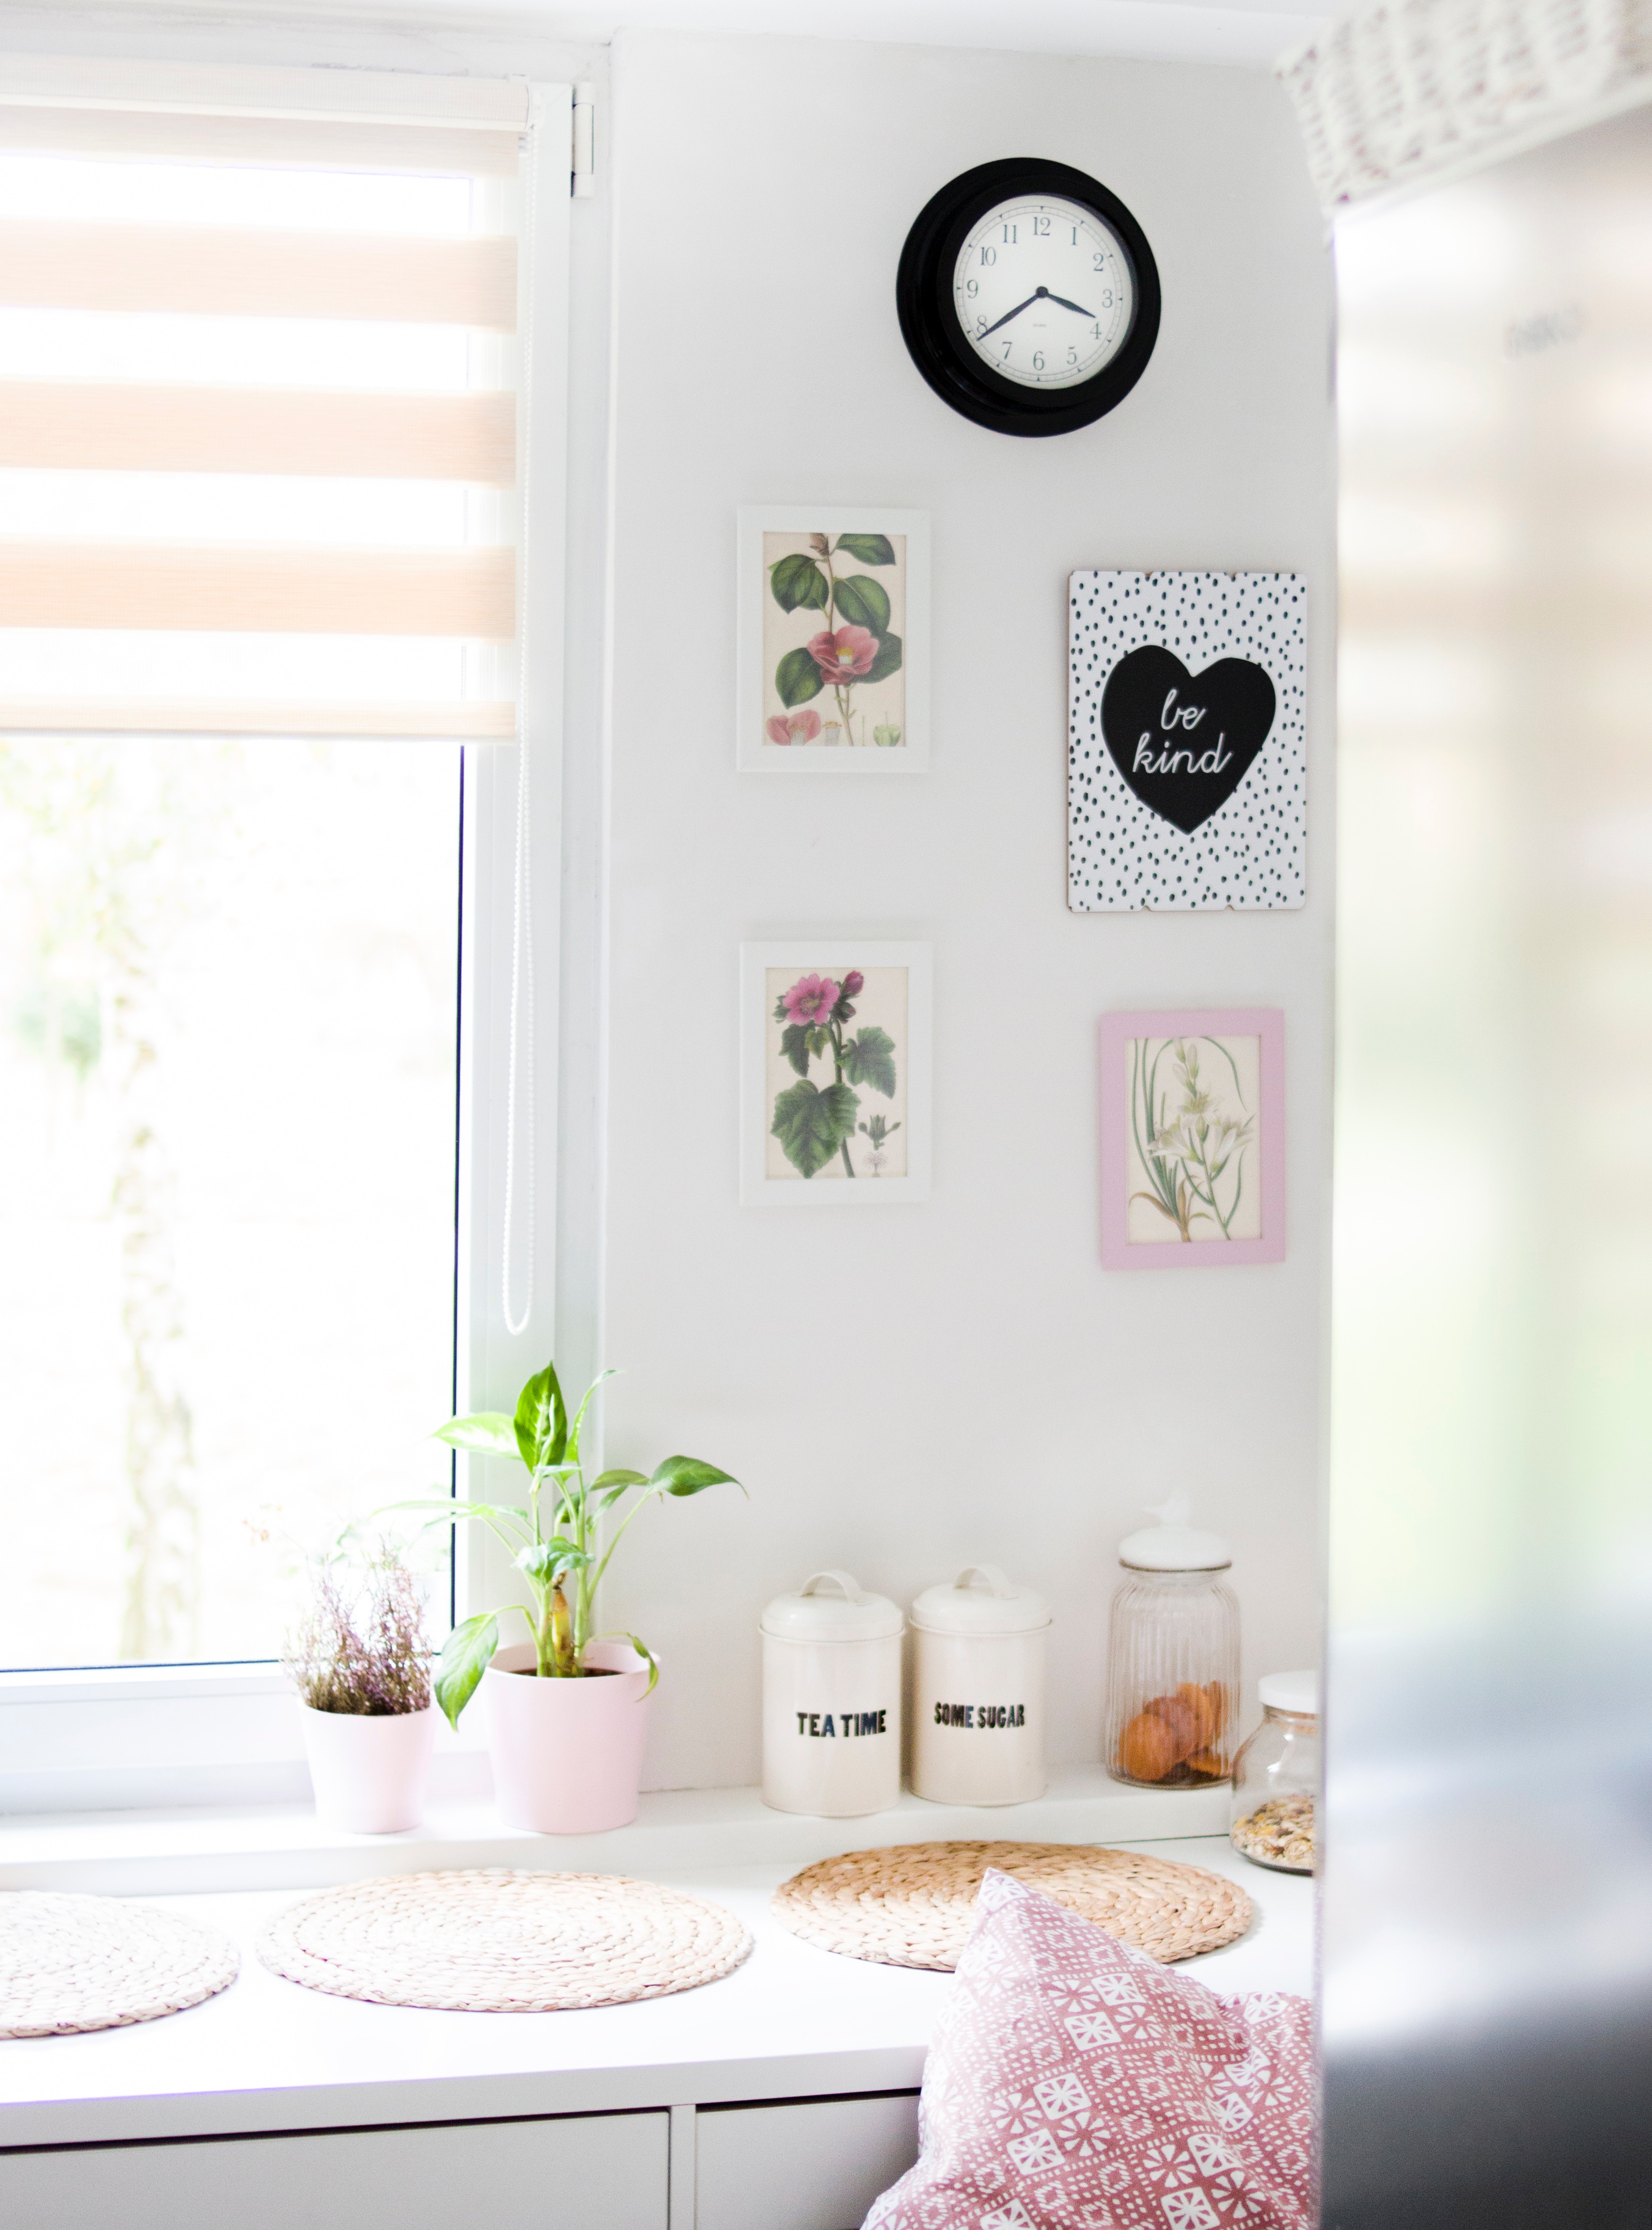
interior design, window, home, home appliance, shelf, product